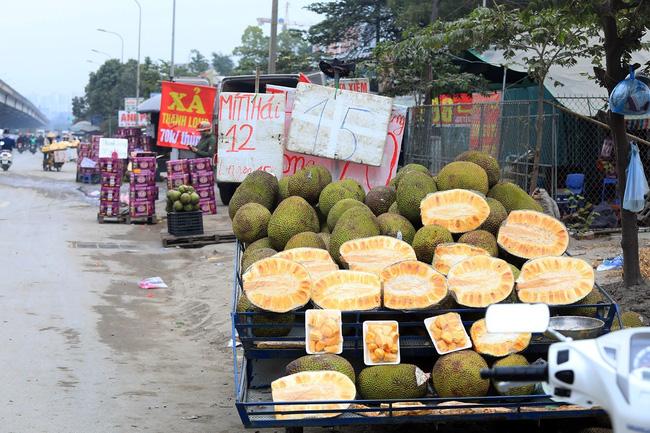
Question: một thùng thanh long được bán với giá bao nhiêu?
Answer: một thùng được bán với giá là 70 000 đồng